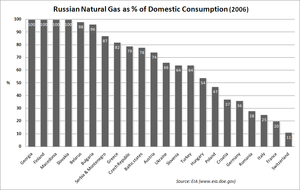
Une puissance énergétique est un État qui dispose de grandes quantités de ressources énergétiques et donc qui a la capacité d'influencer les marchés mondiaux pour obtenir un avantage politique ou économique. Par exemple, la Russie, l'Arabie saoudite, le Canada, le Venezuela et l'Iran sont considérés comme des puissances énergétiques.